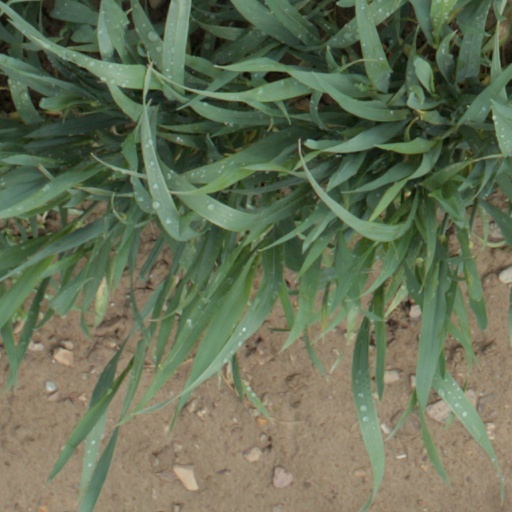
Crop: wheat